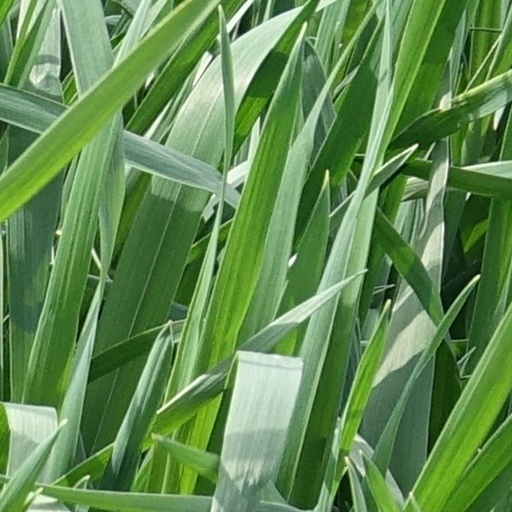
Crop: wheat